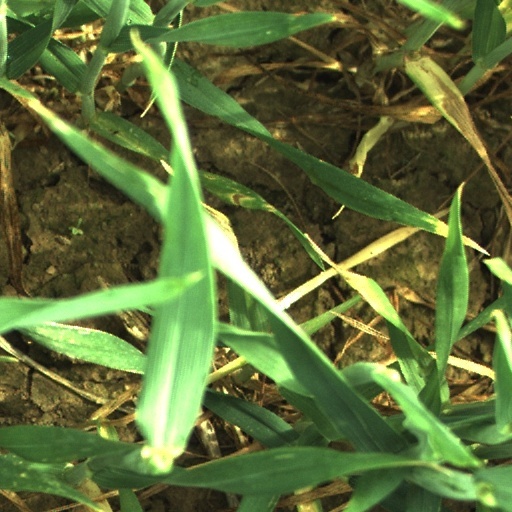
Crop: wheat